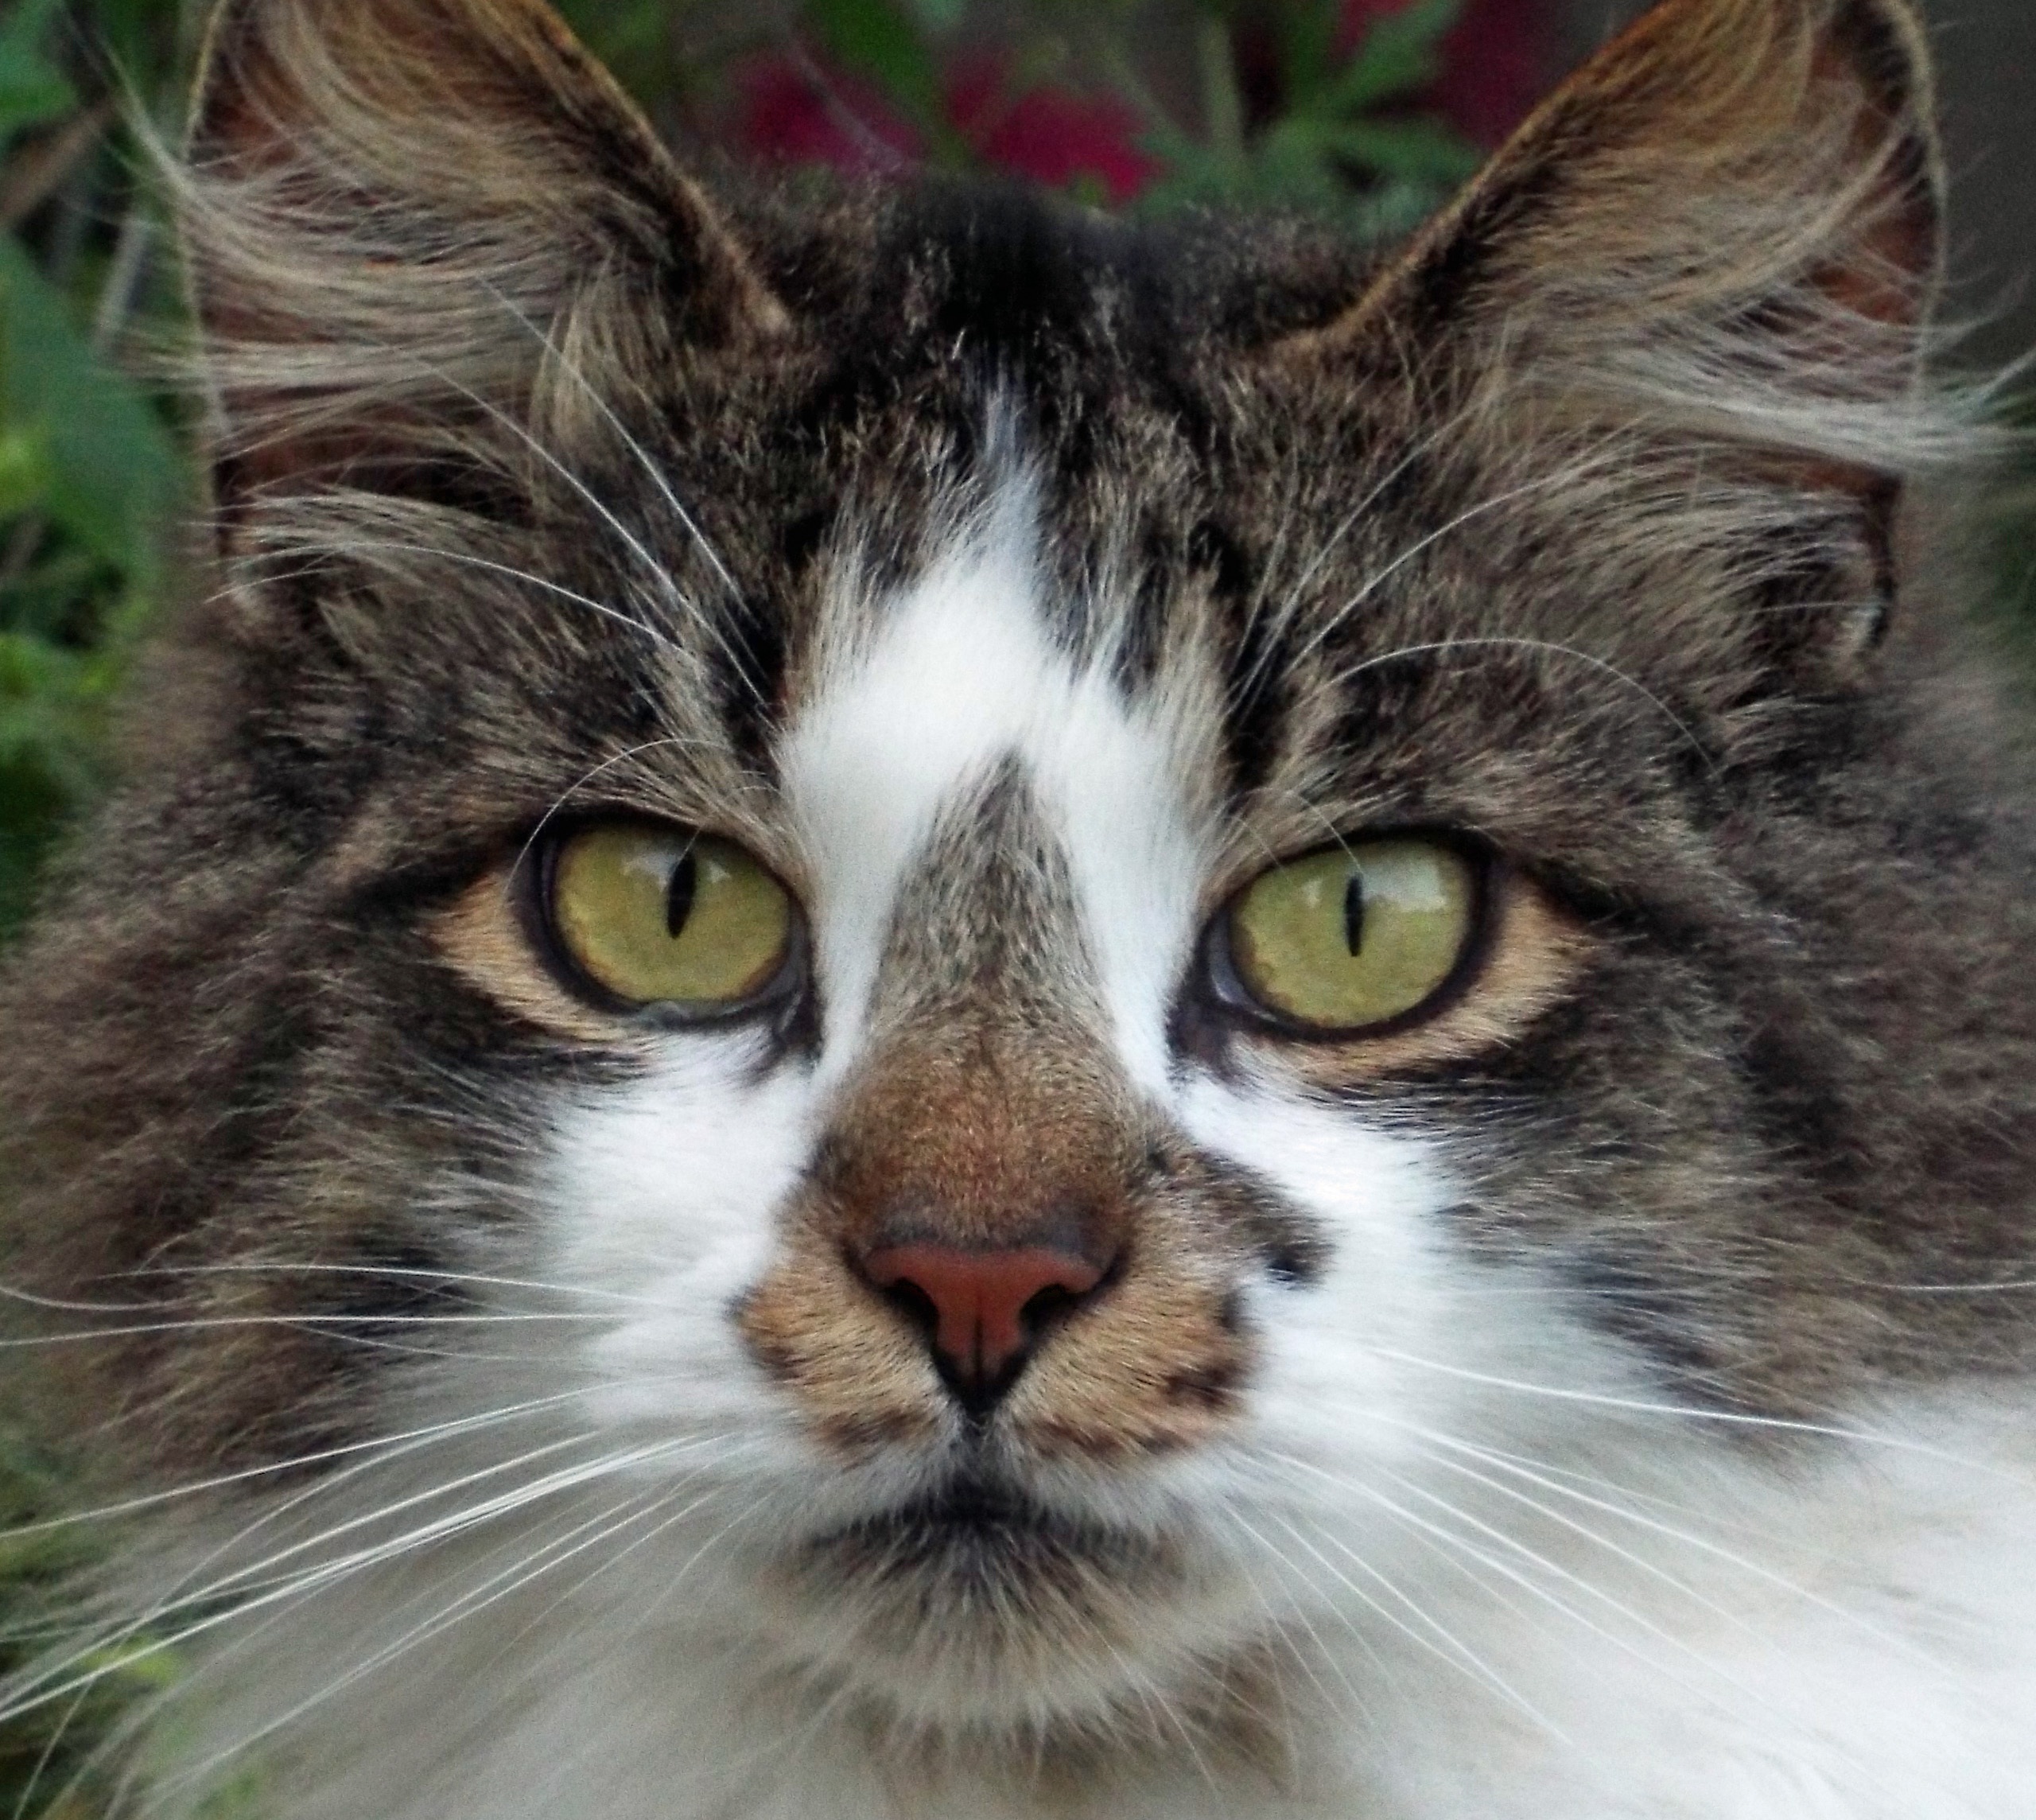
house, animal, cute, looking, pet, fur, portrait, fluffy, kitten, cat, feline, mammal, gray, fauna, face, nose, eyes, whiskers, kitty, calico, furry, head, look, vertebrate, domestic, adorable, watching, curious, maine coon, house cat, norwegian forest cat, european shorthair, wild cat, small to medium sized cats, cat like mammal, domestic short haired cat, domestic long haired cat